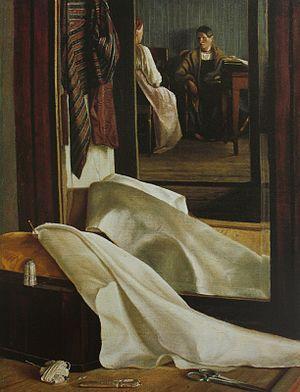
Grigori Soroka, né le 27 novembre 1823, dans le gouvernement de Tver dans le village de Pokrovskaîa et mort le 22 avril 1864 à Vychnevolotsk dans le même gouvernement de Tver, est un peintre russe qui était serf.
L'École Venetsianov est un cercle de peintres russes qui se sont rassemblés autour d'Alexeï Venetsianov et qui réalisaient surtout des tableaux de genre sur des sujets proches de la paysannerie et de la campagne.